Violin Sonata No. 19 (Mozart)

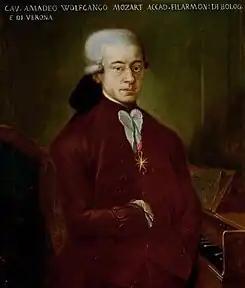
1777 portrait of Mozart

Violin Sonata No. 19 in E-flat major (K. 302/293b) was composed by Wolfgang Amadeus Mozart in March 1778 in Mannheim, Germany and was first published in the same year as part of Mozart's Opus 1 collection, which was dedicated to Maria Elisabeth, Electress of the Palatinate and are consequently known as the Palatine Sonatas.